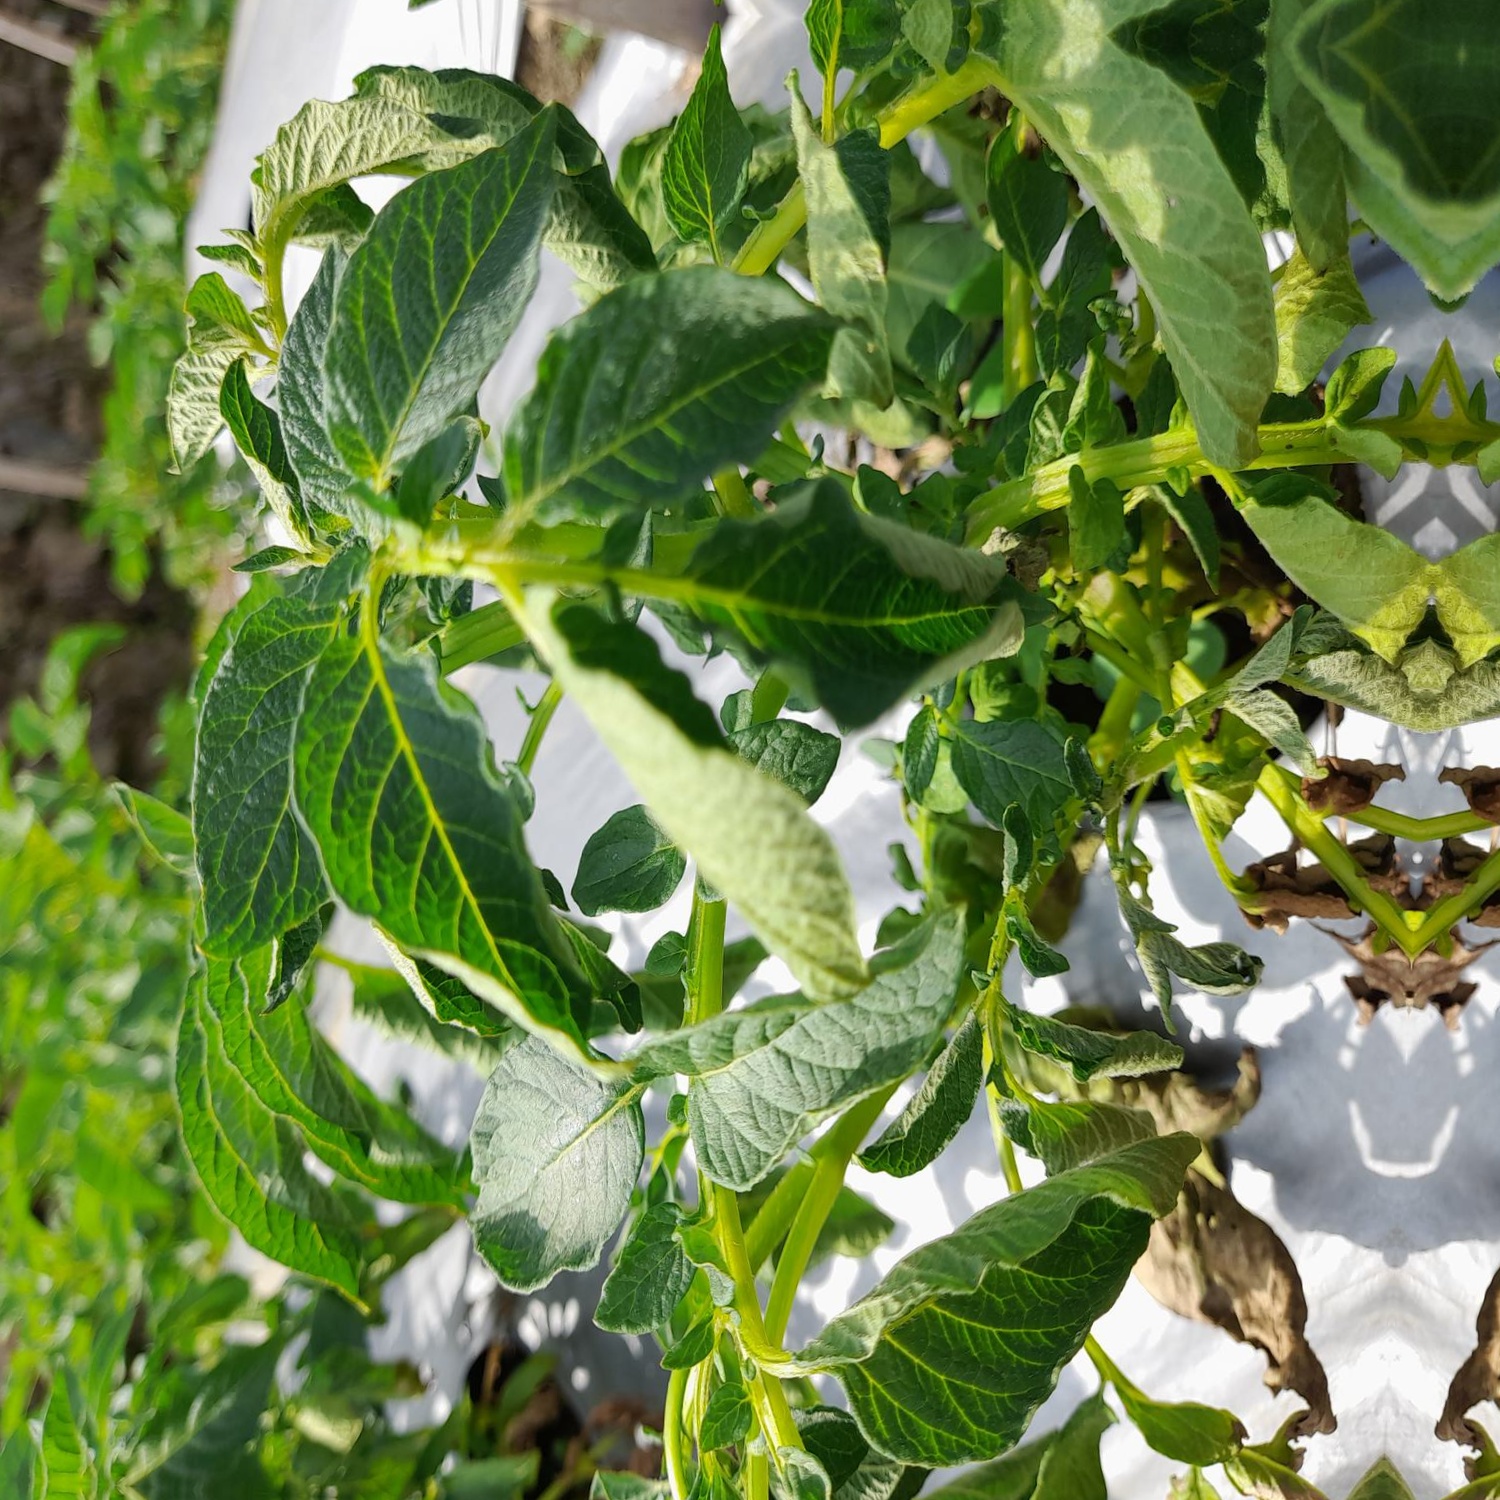
Etiqueta: Pudricion_Parda